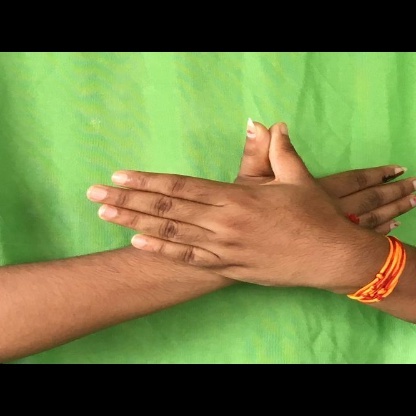
Mudra: Garuda